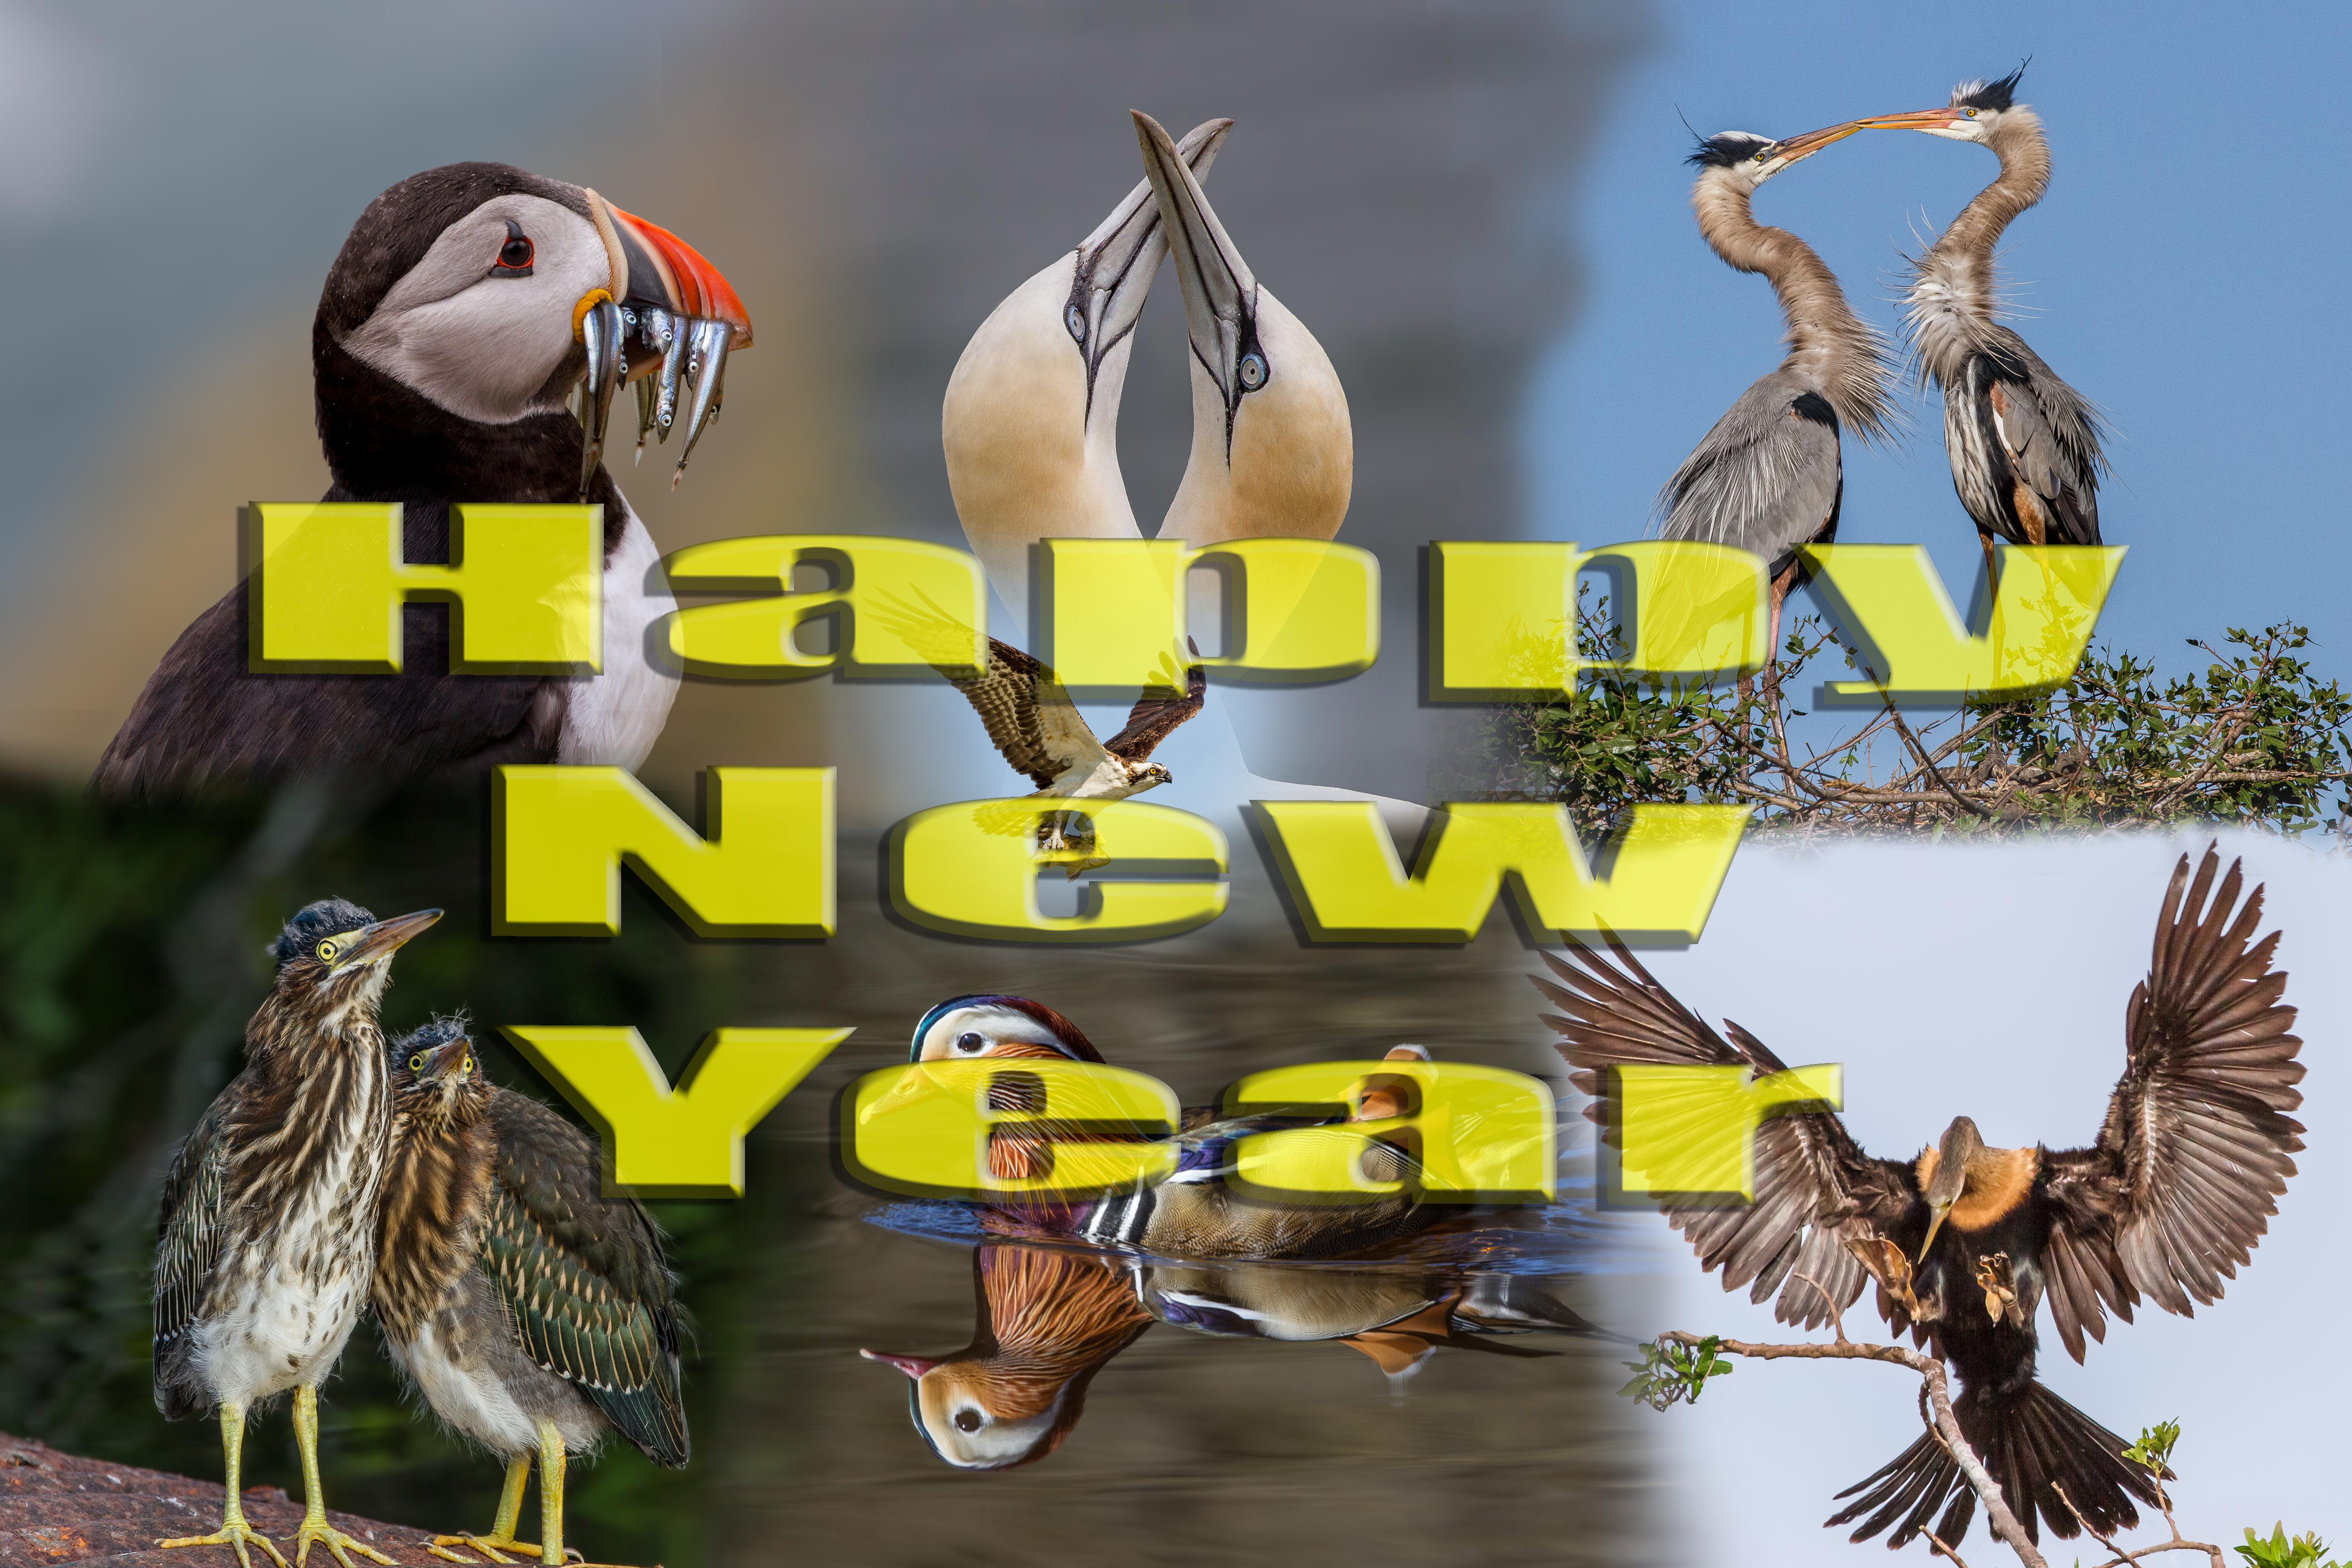
bird, fauna, happynewyear, andymorffew, morffew, newyearwishes